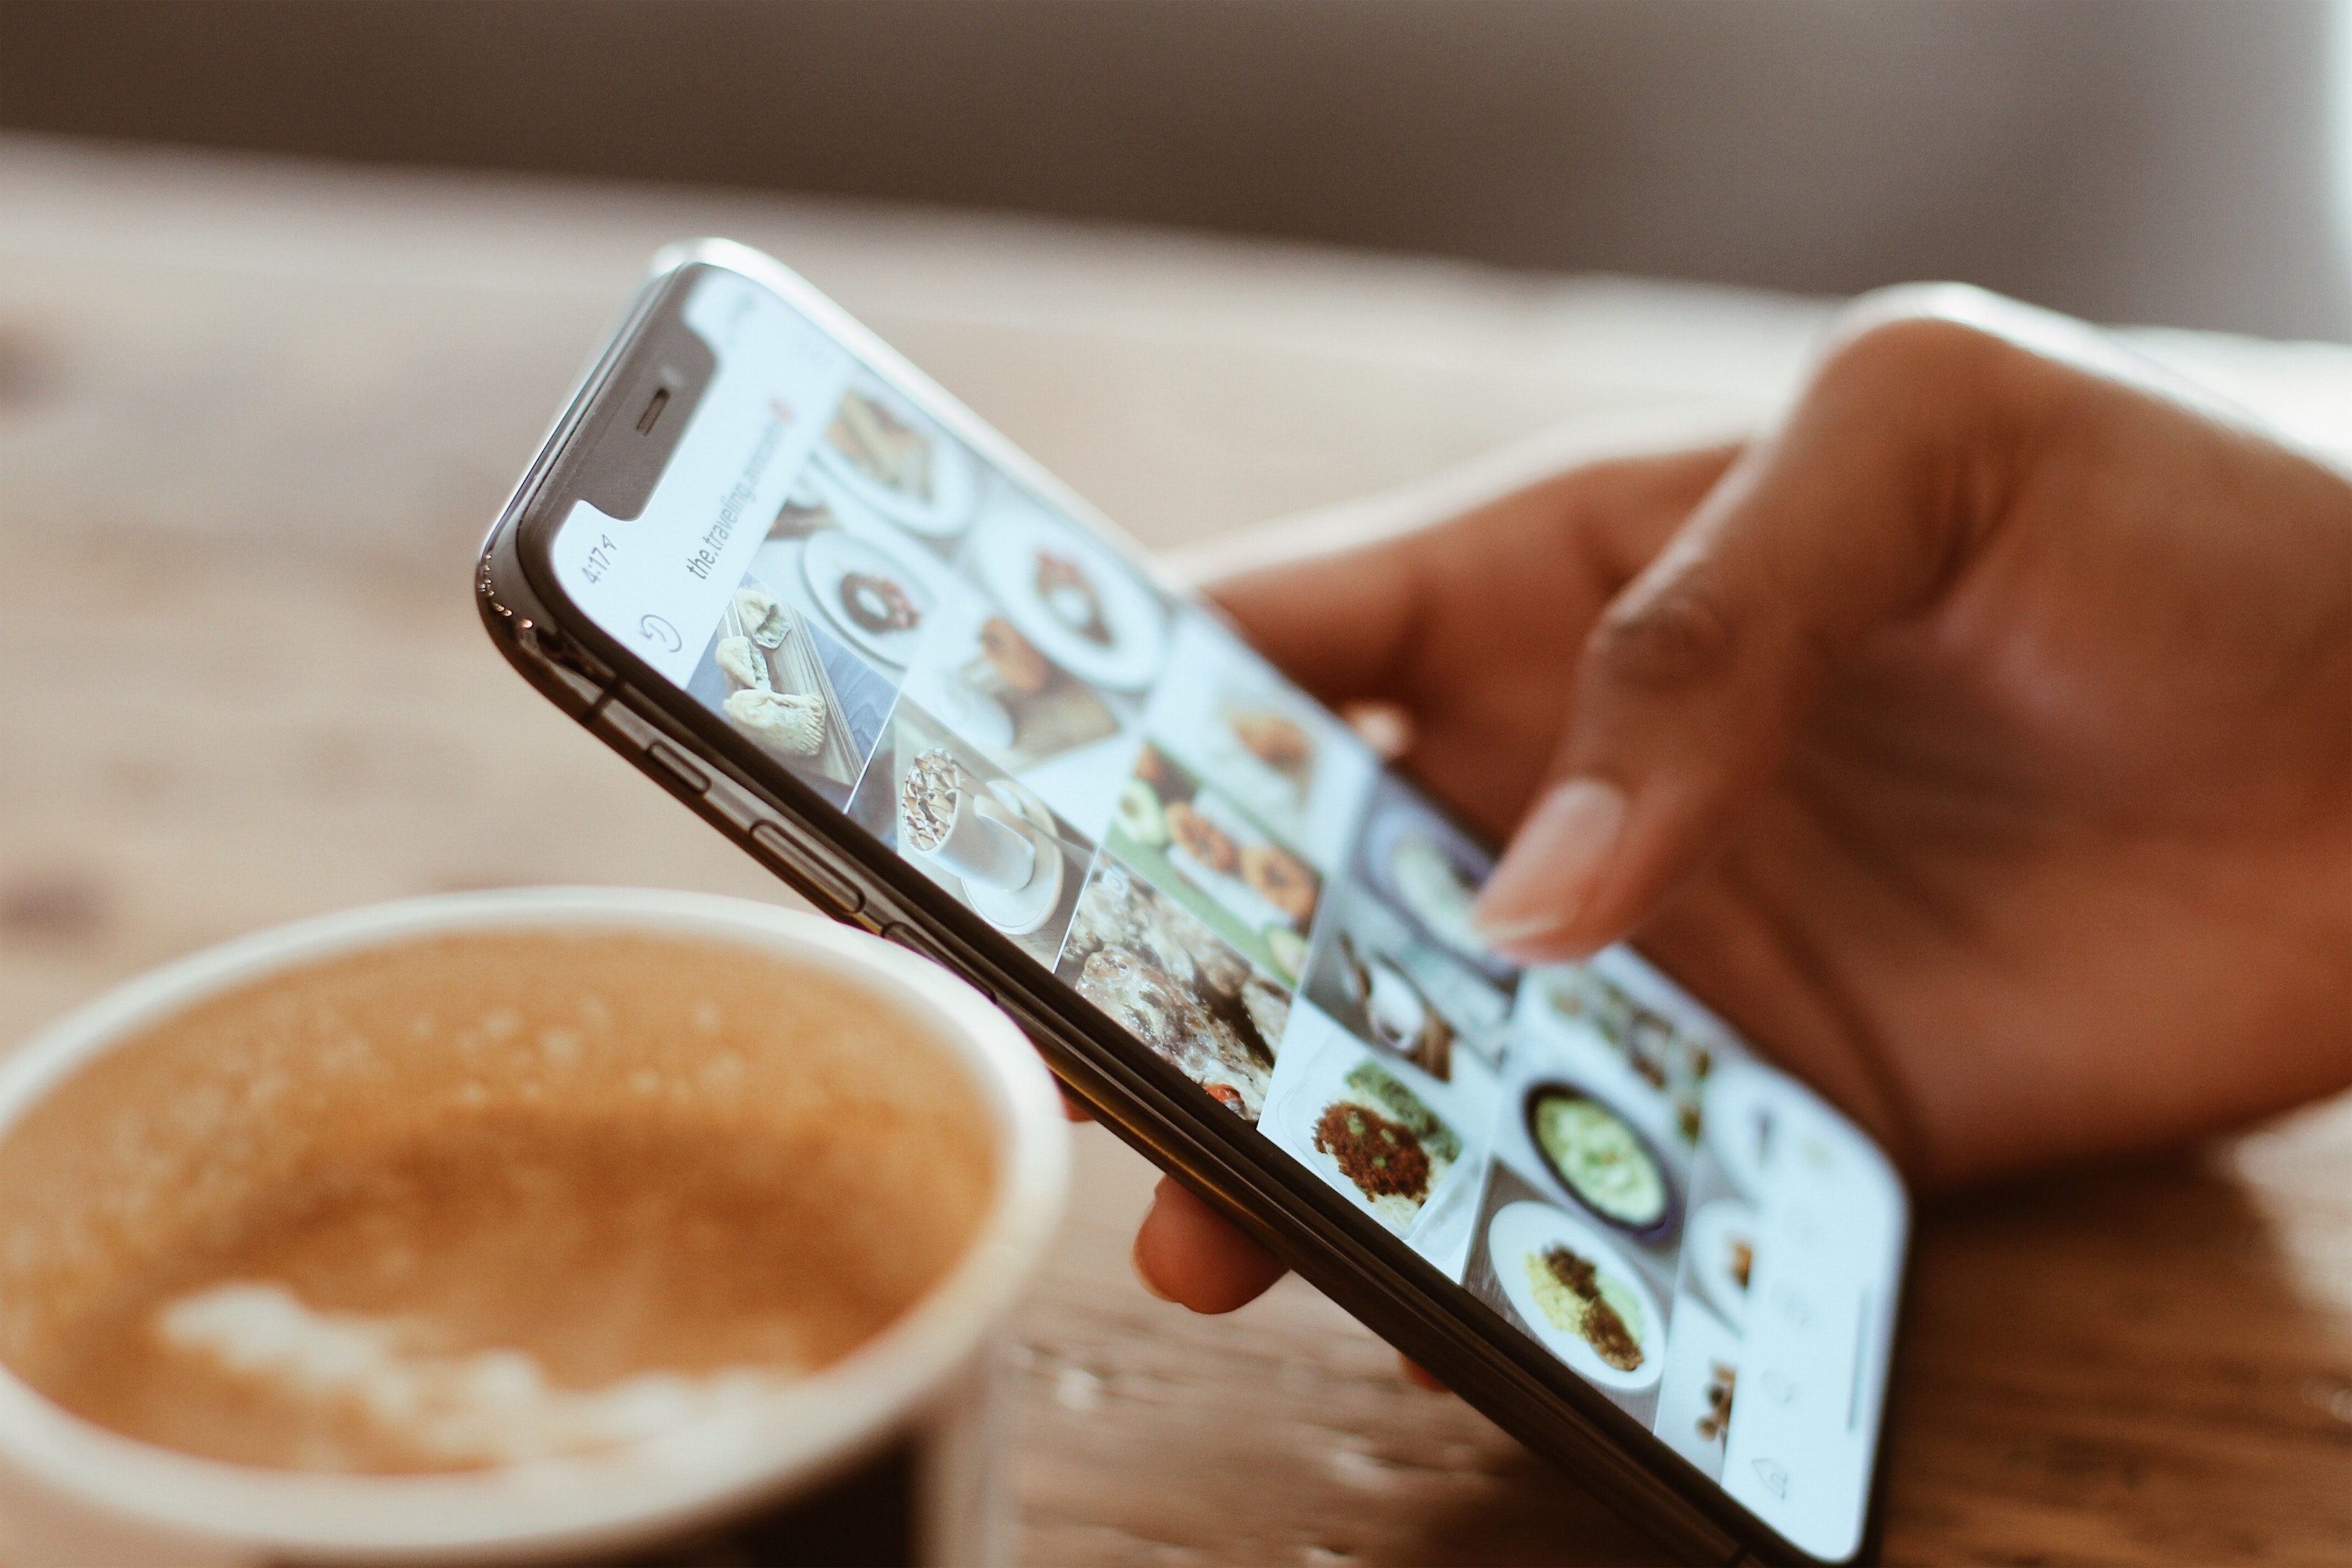
electronic device